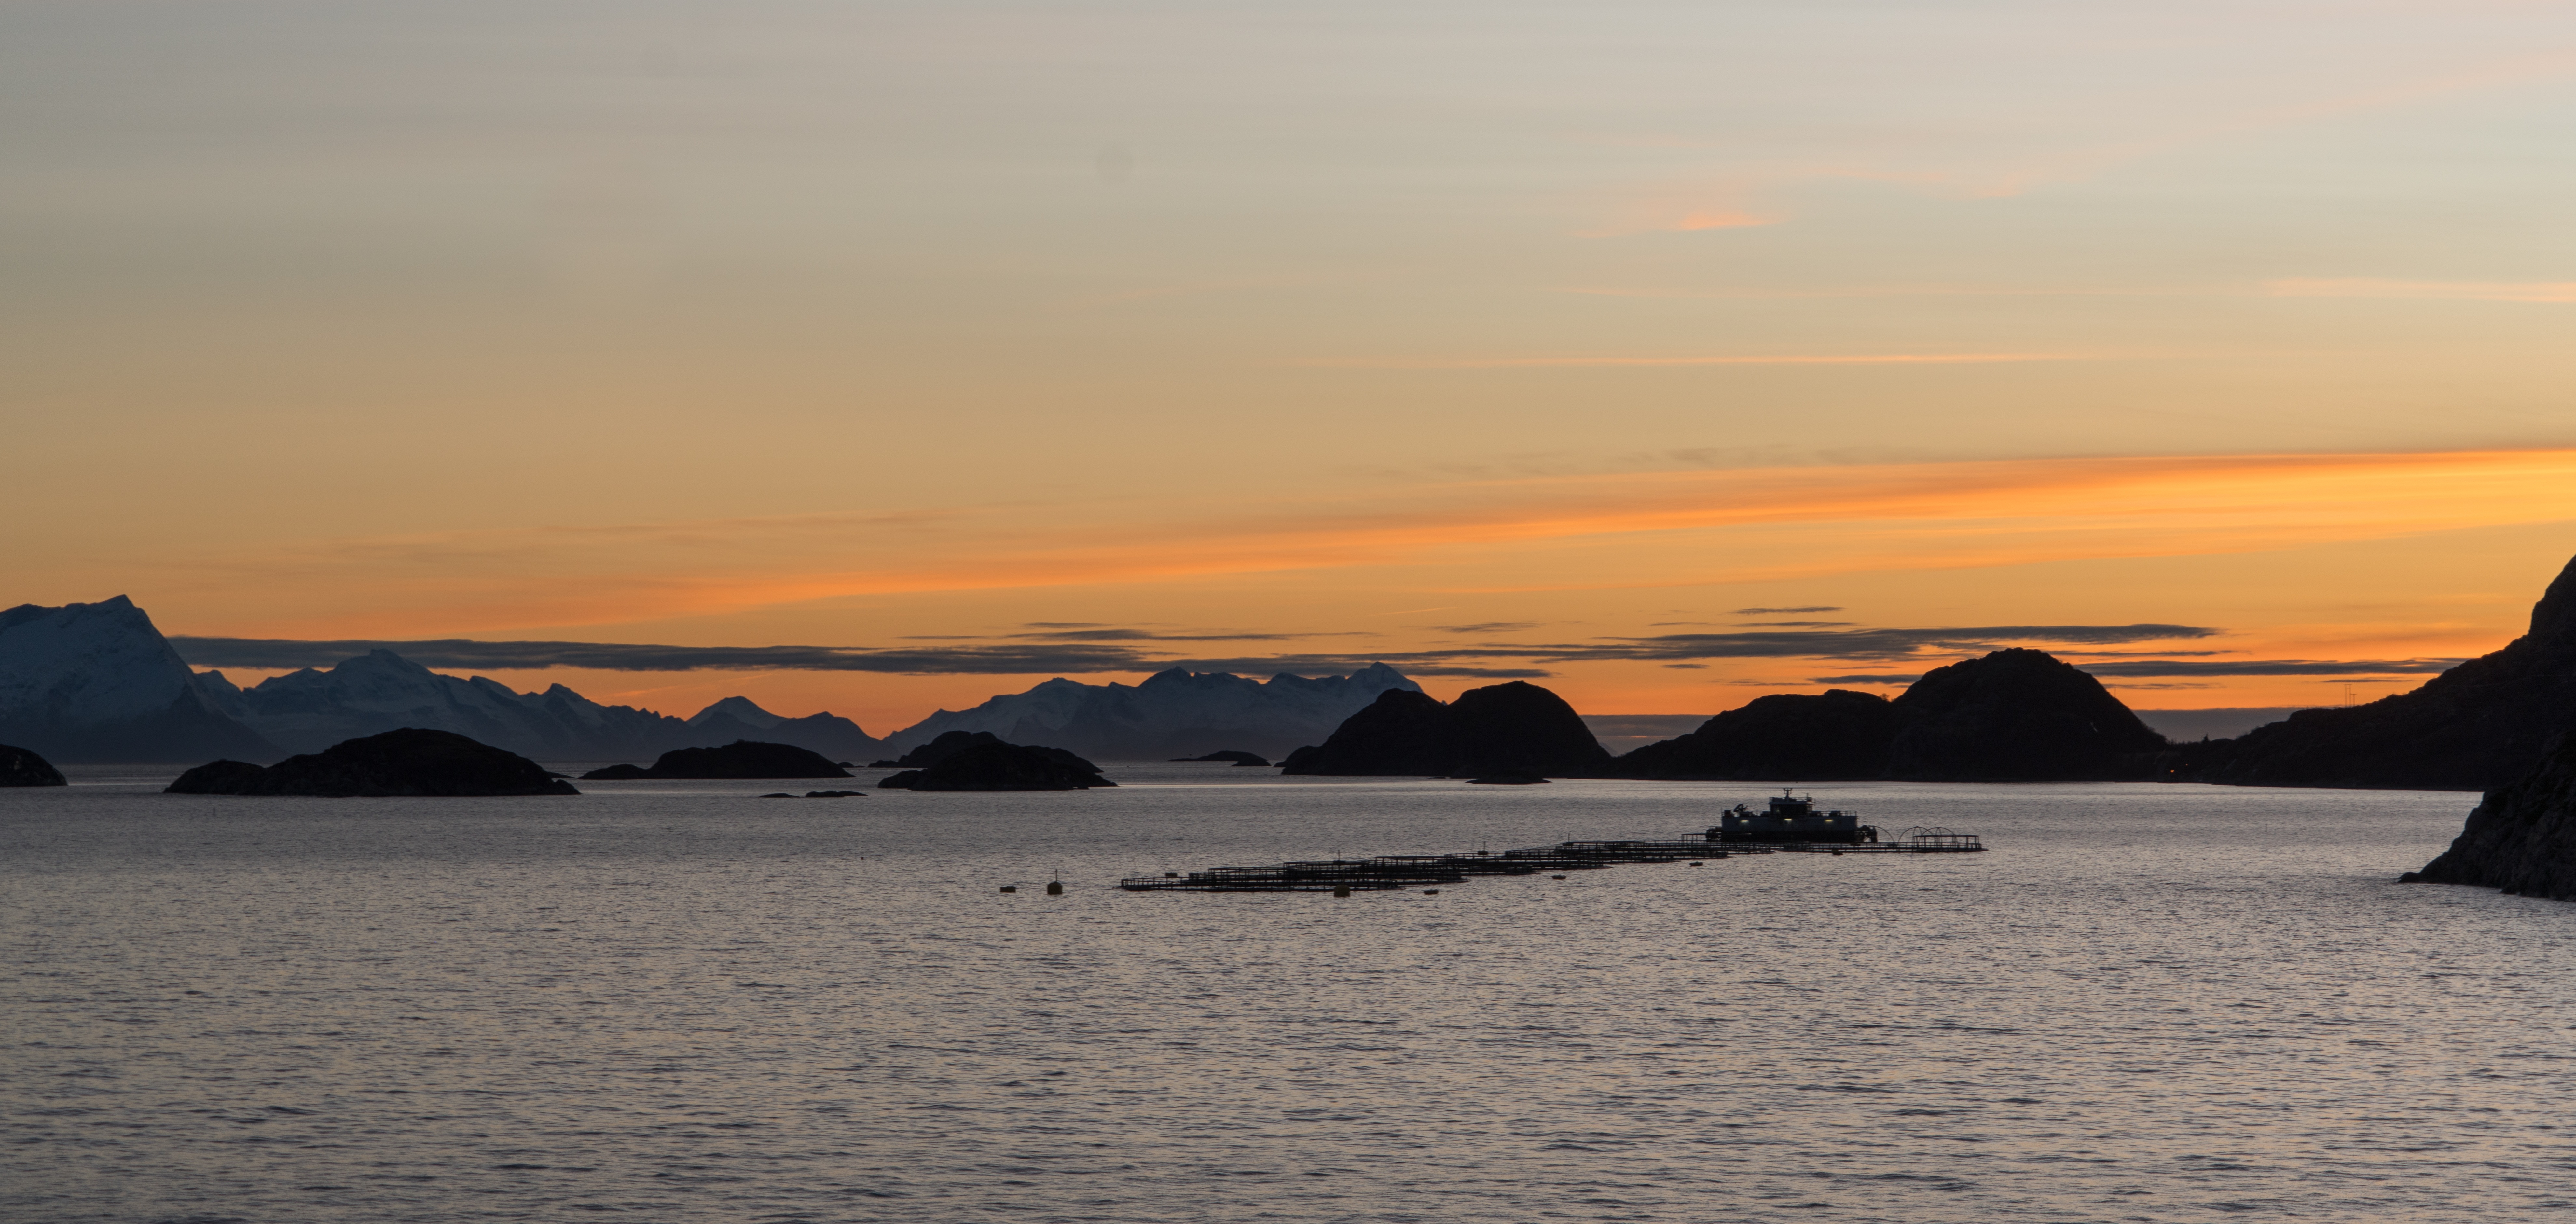
landscape, sea, coast, nature, ocean, horizon, sky, sunrise, sunset, morning, dawn, travel, dusk, vehicle, bay, arctic, dramatic, loch, cape, landform, norway coast, rocky islands water